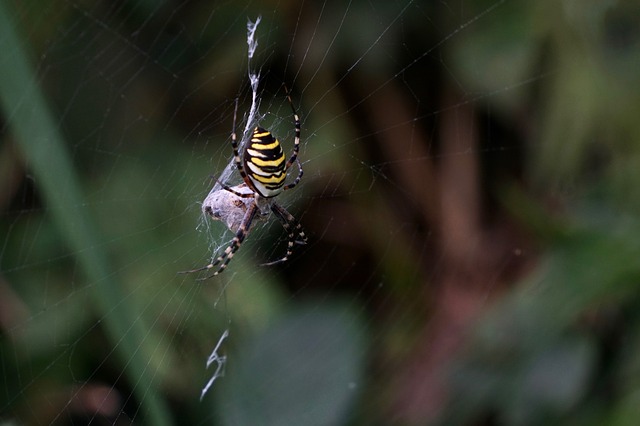
Label: spider